Zoli

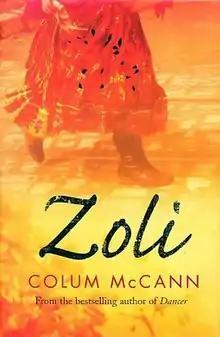
First UK edition (publ. Weidenfeld & Nicolson Cover artist: Natasha Webber)

Zoli is a novel by Colum McCann. It follows the life of Marienka Novotna, nicknamed "Zoli", a Slovak Romani woman, from her childhood in the 1930s, through her exile in the 1950s, to her late adult life. Although Zoli is a fictional character, her life is loosely based on that of the Polish Romani poet Papusza (Bronisława Wajs).